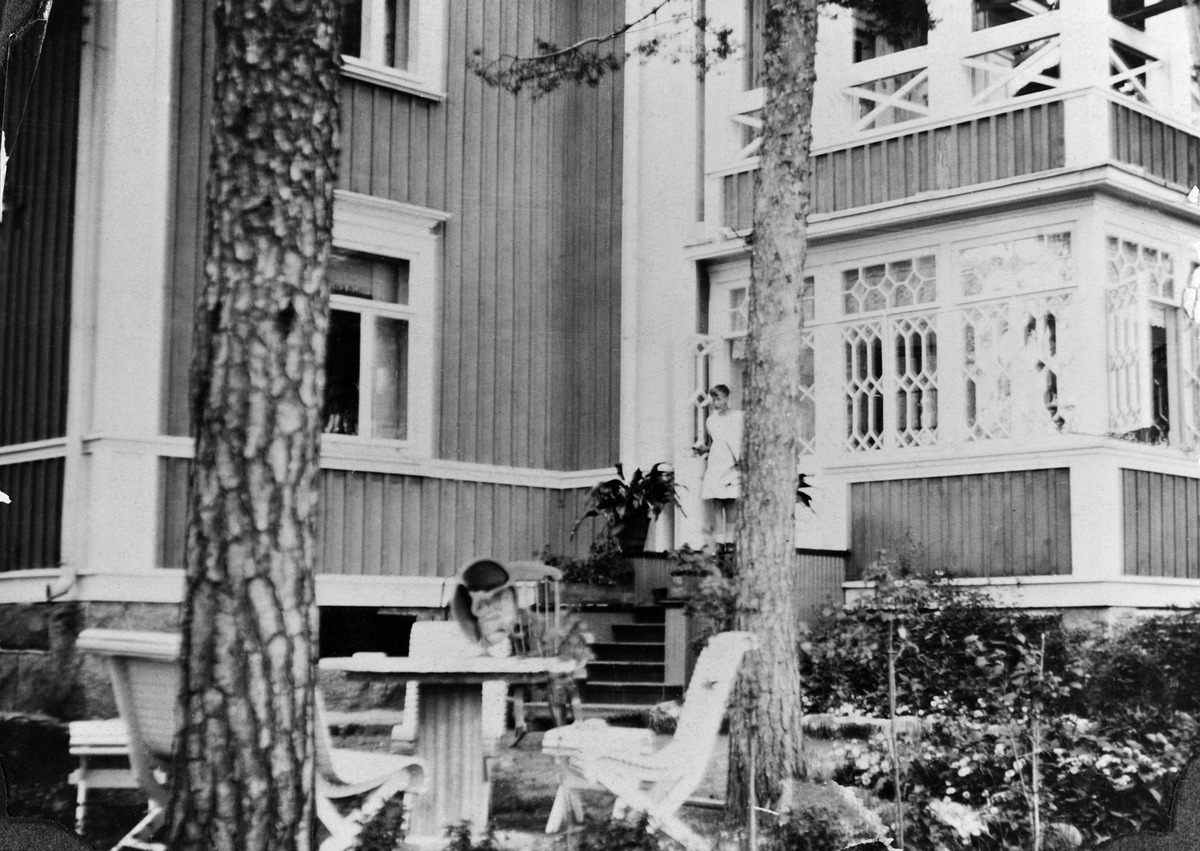
Kulosaari, Purjehtijankuja 5
sisällön kuvaus: Kulosaari, Purjehtijankuja 5. mustavalkoinen
Ajankohta: kuvausaika 1910 -1920 -luku
Paikka: Suomi, Uusimaa, Helsinki, Kulosaari Helsinki, Purjehtijankuja 5
Aiheet: asuinrakennukset huvilat puurakennukset, pihat, ikkunat, kuistit, puutarhat, pihakalusteet